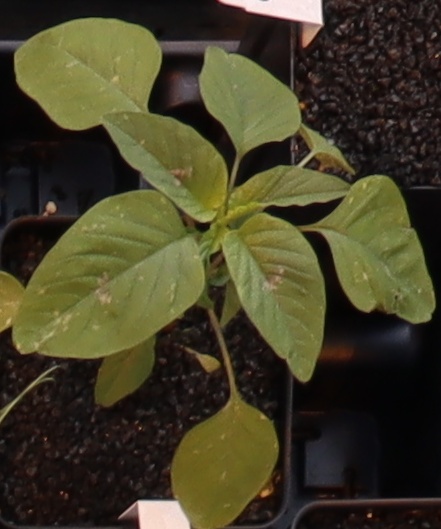
Label: Palmer Amaranth